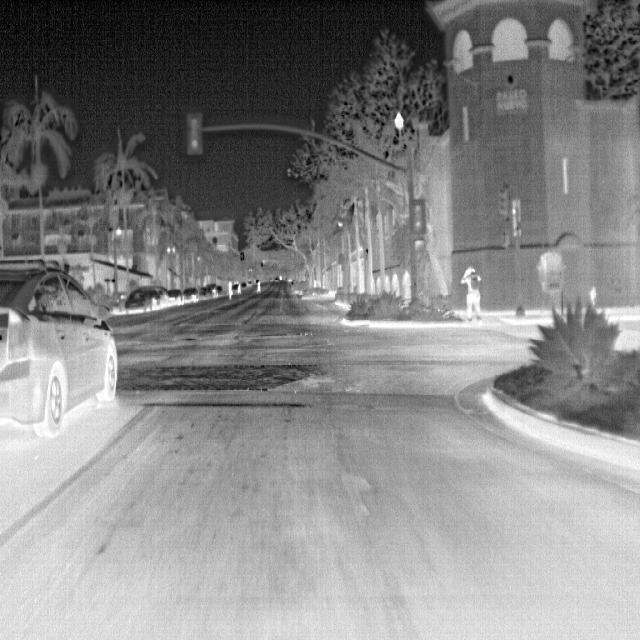
Detected objects:
label: person